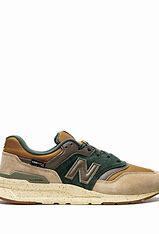
Brand: New
Model: Balance New Balance 997